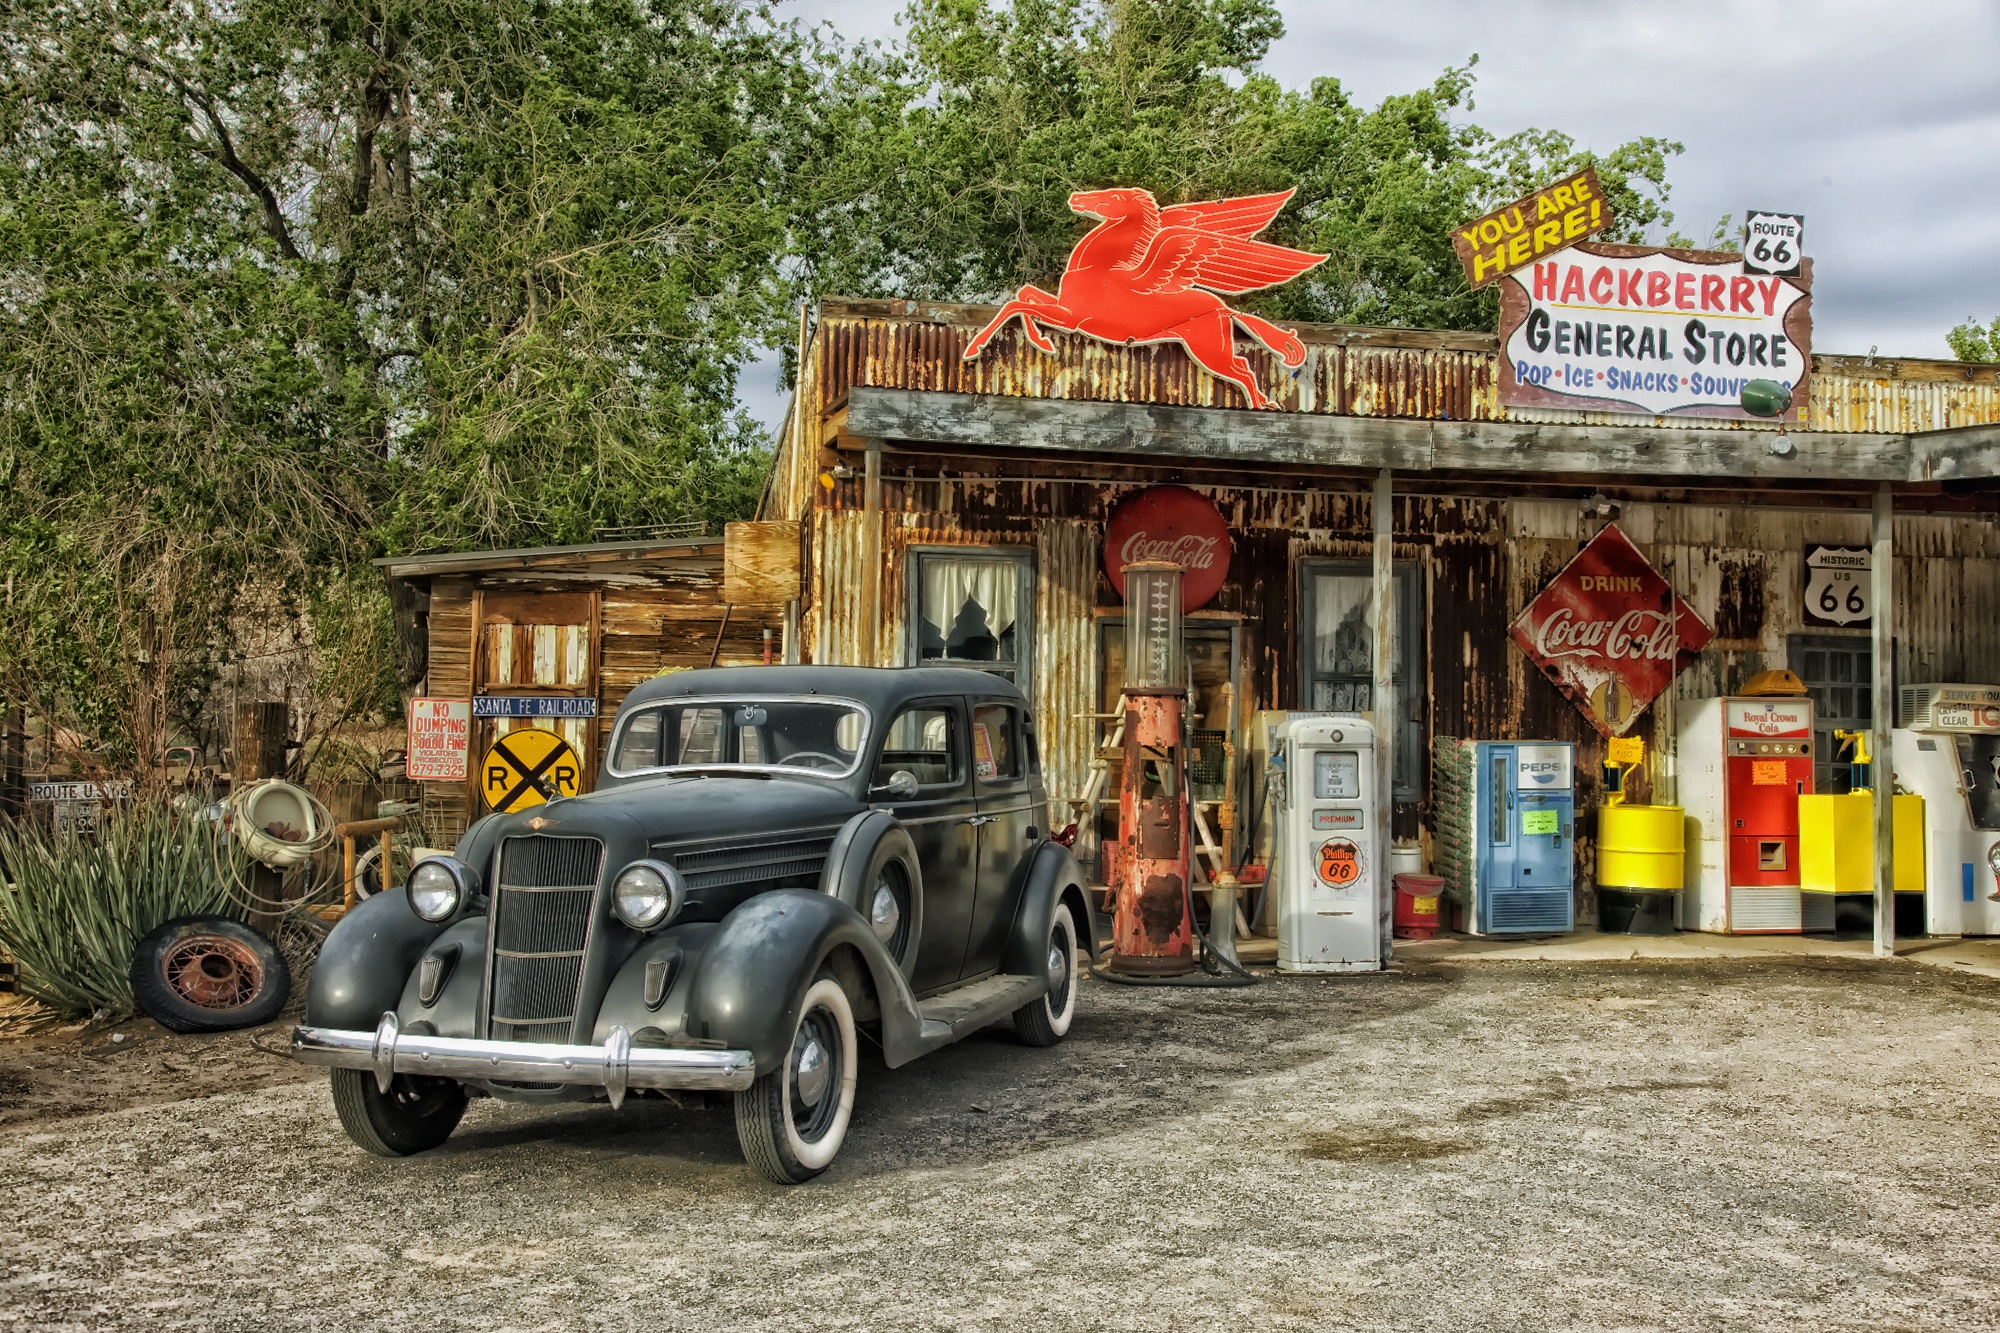
car, vintage, antique, automobile, travel, transportation, shop, vehicle, auto, nostalgia, general store, vintage car, arizona, hdr, nostalgic, classic, antique car, route 66, oldster